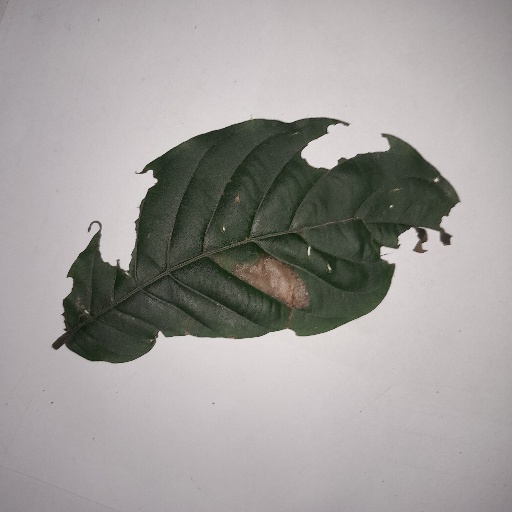
Species: HariTaki
Leaf condition: Bacterial Spot